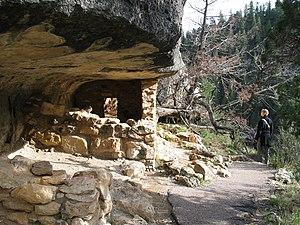
Situé près de Flagstaff en Arizona, le monument national de Walnut Canyon est creusé dans un plateau boisé de pins. Ce National Monument jouit d'une abondante flore et d'une faune intéressante, attirée par l'eau et sa topographie accidentée.